Martin Erlić

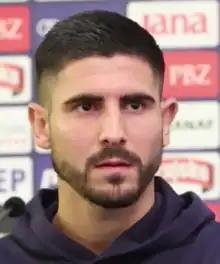
Erlić in 2022

Martin Erlić (born 24 January 1998) is a Croatian professional footballer who plays as a centre-back for club Bologna and the Croatia national team.